Ureterocele

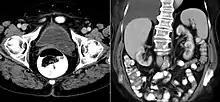
CT scan showing a ureterocele associated with a duplicated collection system of the left kidney.

The signs and symptoms of ureterocele in the latter two forms can easily be confused with other medical conditions. Symptoms can include: